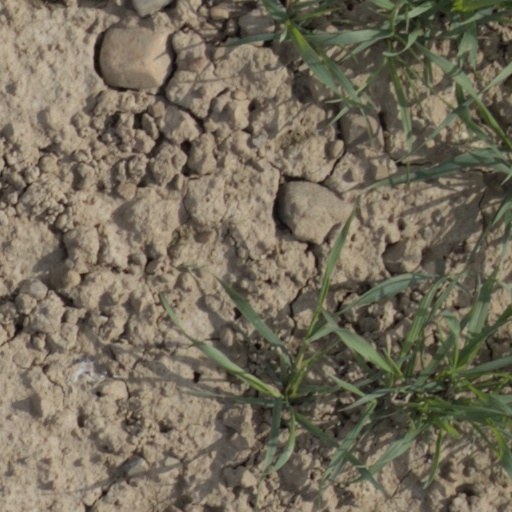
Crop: wheat